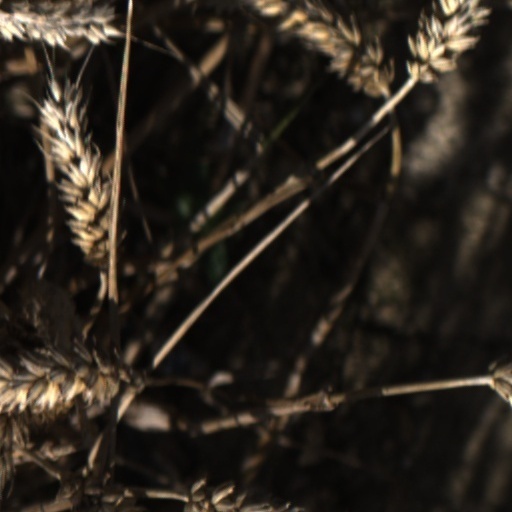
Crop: wheat